Ernests Vīgners

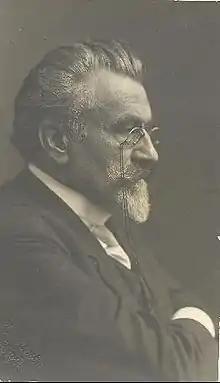
Vīgners in 1910.

He graduated from Irlava Teachers' Seminary and went on to study with Rimsky-Korsakov.